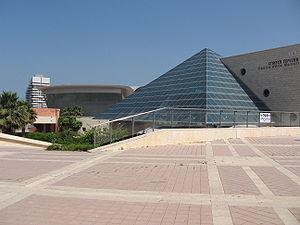
Ashdod est la cinquième plus grande ville et le premier port d'Israël. Située sur la plaine du littoral à mi-chemin entre Tel Aviv et Gaza, dans le district sud d'Israël, elle se trouve à 35 km de Tel Aviv, à 25 km de Ashkelon et à 70 km de Jérusalem et Beer-Sheva. C'est une ville très dynamique et qui a eu une croissance récente très rapide, notamment grâce à l'apport de nouveaux immigrants en provenance de France, d'Éthiopie, de Russie, d'Amérique latine, du Maroc et d'Algérie.